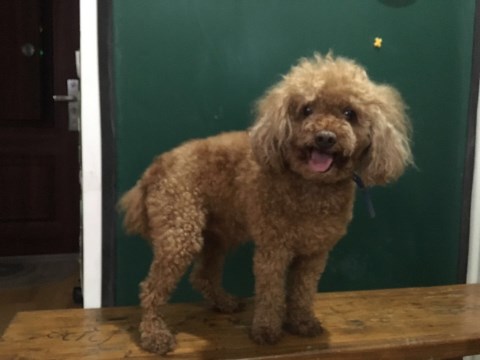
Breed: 2925-n000114-toy_poodle